Yanet García

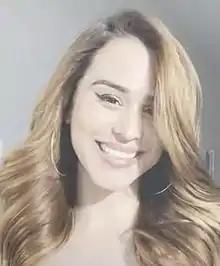
Yanet García in 2021

Yanet García (born November 14, 1990), also known as La Chica del Clima ("The Mexican Weather Girl"), is a Mexican erotic model, actress, influencer, OnlyFans creator and weather presenter. She is known for having been the first model to appear on the cover of the first Mexican edition of the adult magazine "Penthouse".